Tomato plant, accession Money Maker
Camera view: vertical (180 deg); turntable rotation: 330 degrees
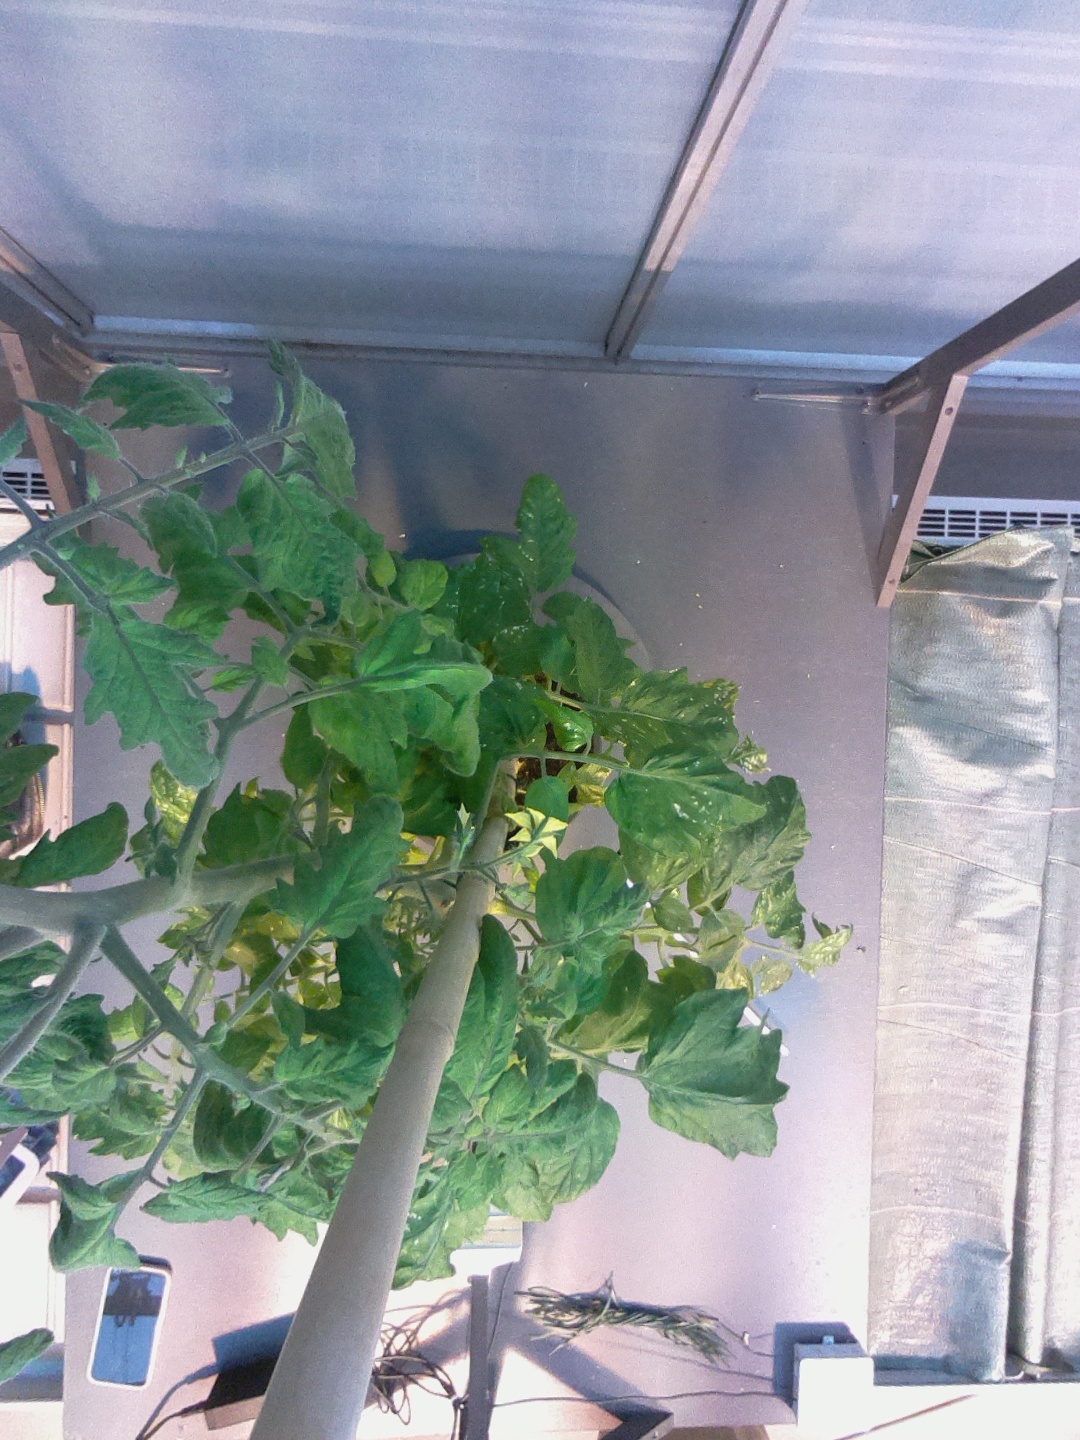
BBCH growth stage 68: Full flowering, 80%-90% of flowers open, more petals falling